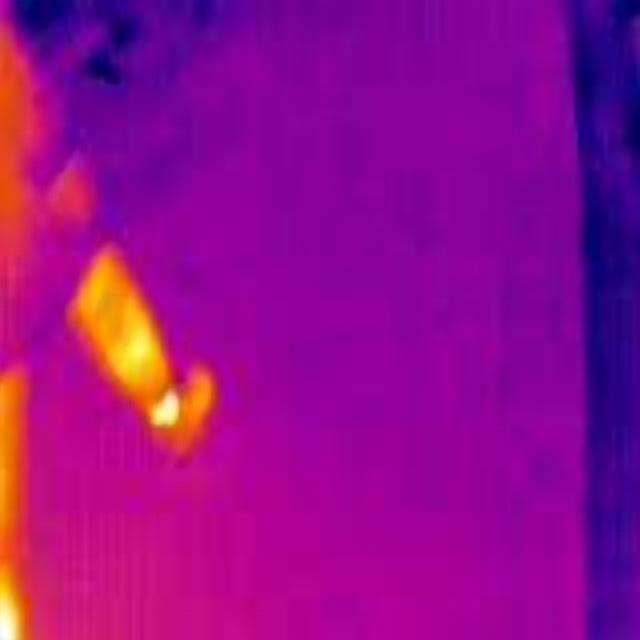
Detected objects:
label: person